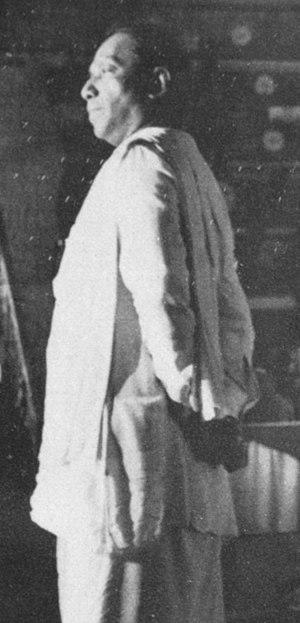
Gunapala Piyasena Malalasekera, né le 8 novembre 1899 et mort le 23 avril 1973 à Colombo, est un diplomate et lettré sri-lankais, professeur et écrivain influent dans le domaine de la civilisation bouddhiste et du pāli. Il fut en 1950 à l'initiative de la fondation de l'Organisation mondiale des bouddhistes.